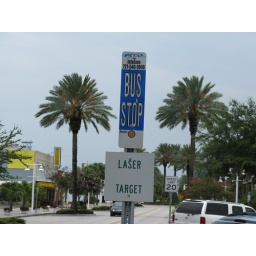
The top sign is a bus stop in St. Petersburg. I'm not sure what the bottom sign means.